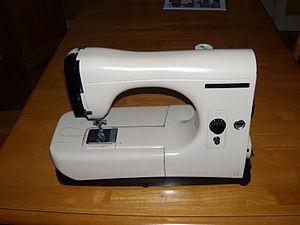
Vue frontale d'une Necchi 544
Necchi est le plus important constructeur de machines à coudre d'Italie en 2011.